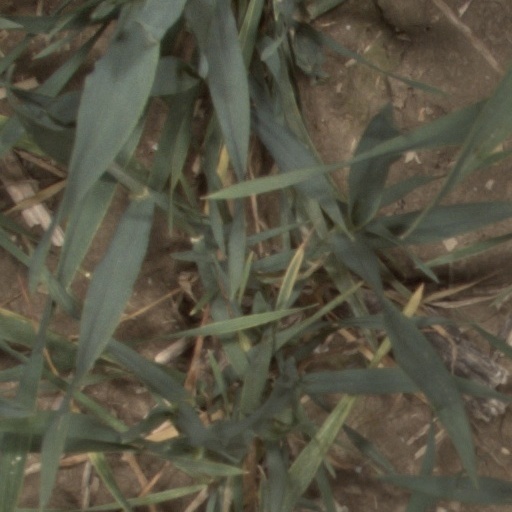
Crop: wheat